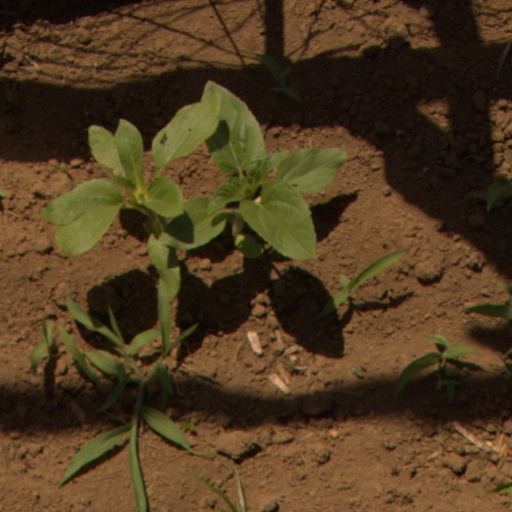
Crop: Jerusalem artichoke